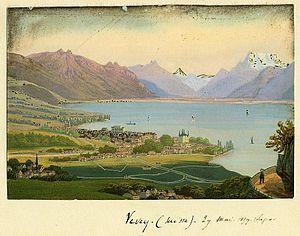
La colonie de Chabag est une colonie fondée en 1822 sur les rives de la Mer Noire par des Suisses originaires du canton de Vaud. Le tsar Alexandre Iᵉʳ de Russie encourage à cette époque la colonisation de la région. La colonie va exister pendant plus d’un siècle, au bord du liman du Dniestr, près d’Akkermann/Cetatea Alba. Les colons vaudois, principalement des vignerons, y établirent une tradition viticole.